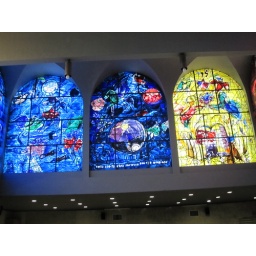
Chagall stained glass window at Hadasa hospital in Jerusalem